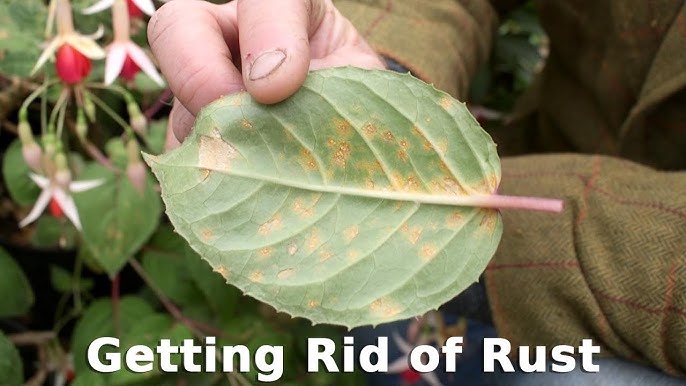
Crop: unknown
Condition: bean_rust